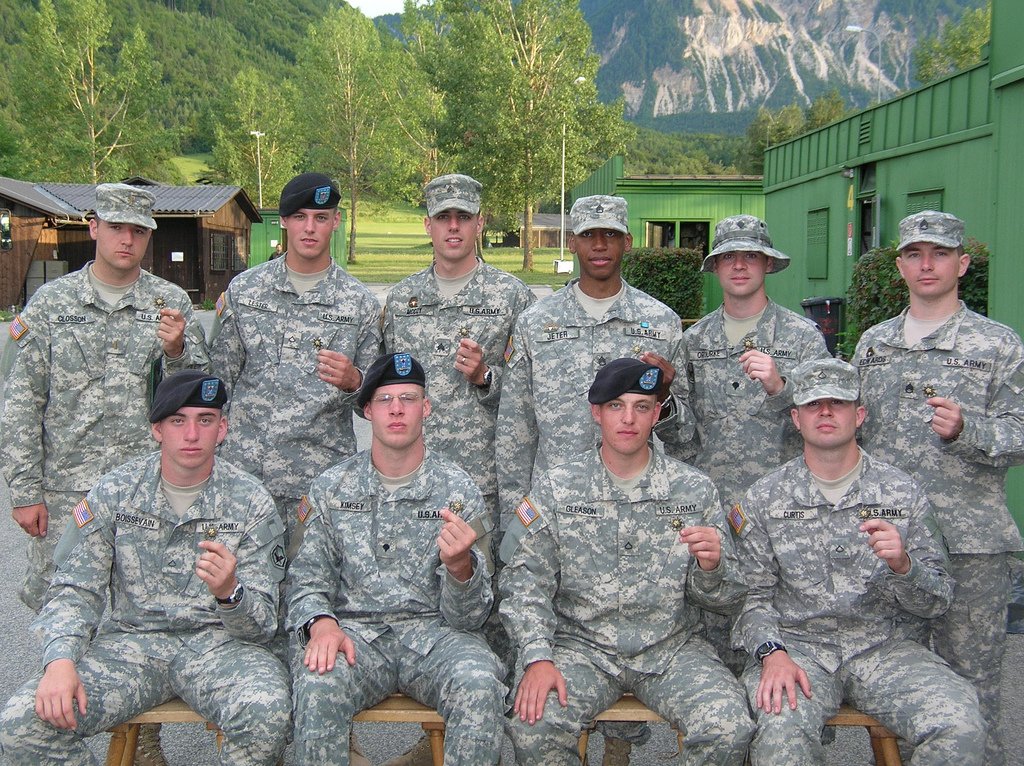
Label: not_food